Minster-in-Thanet

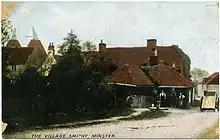
The smithy ca.1903, by Fred C. Palmer

Generally a flat landscape, the area's main features include marshes, farms and rivers. Thanet District Council has, however, assessed Minster Marshes, south of the village, as being unstable, and some areas of Minster, particularly in the south of the village, have suffered from flooding.